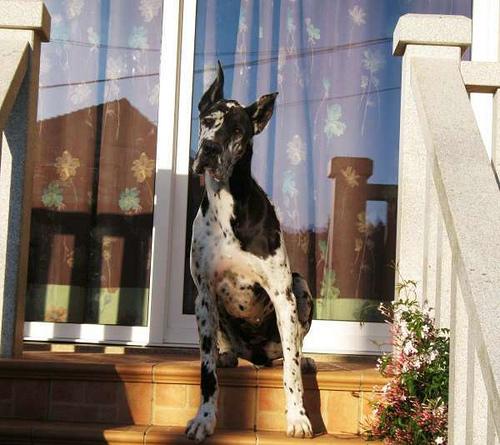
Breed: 206-n000035-Great_Dane